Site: saxony
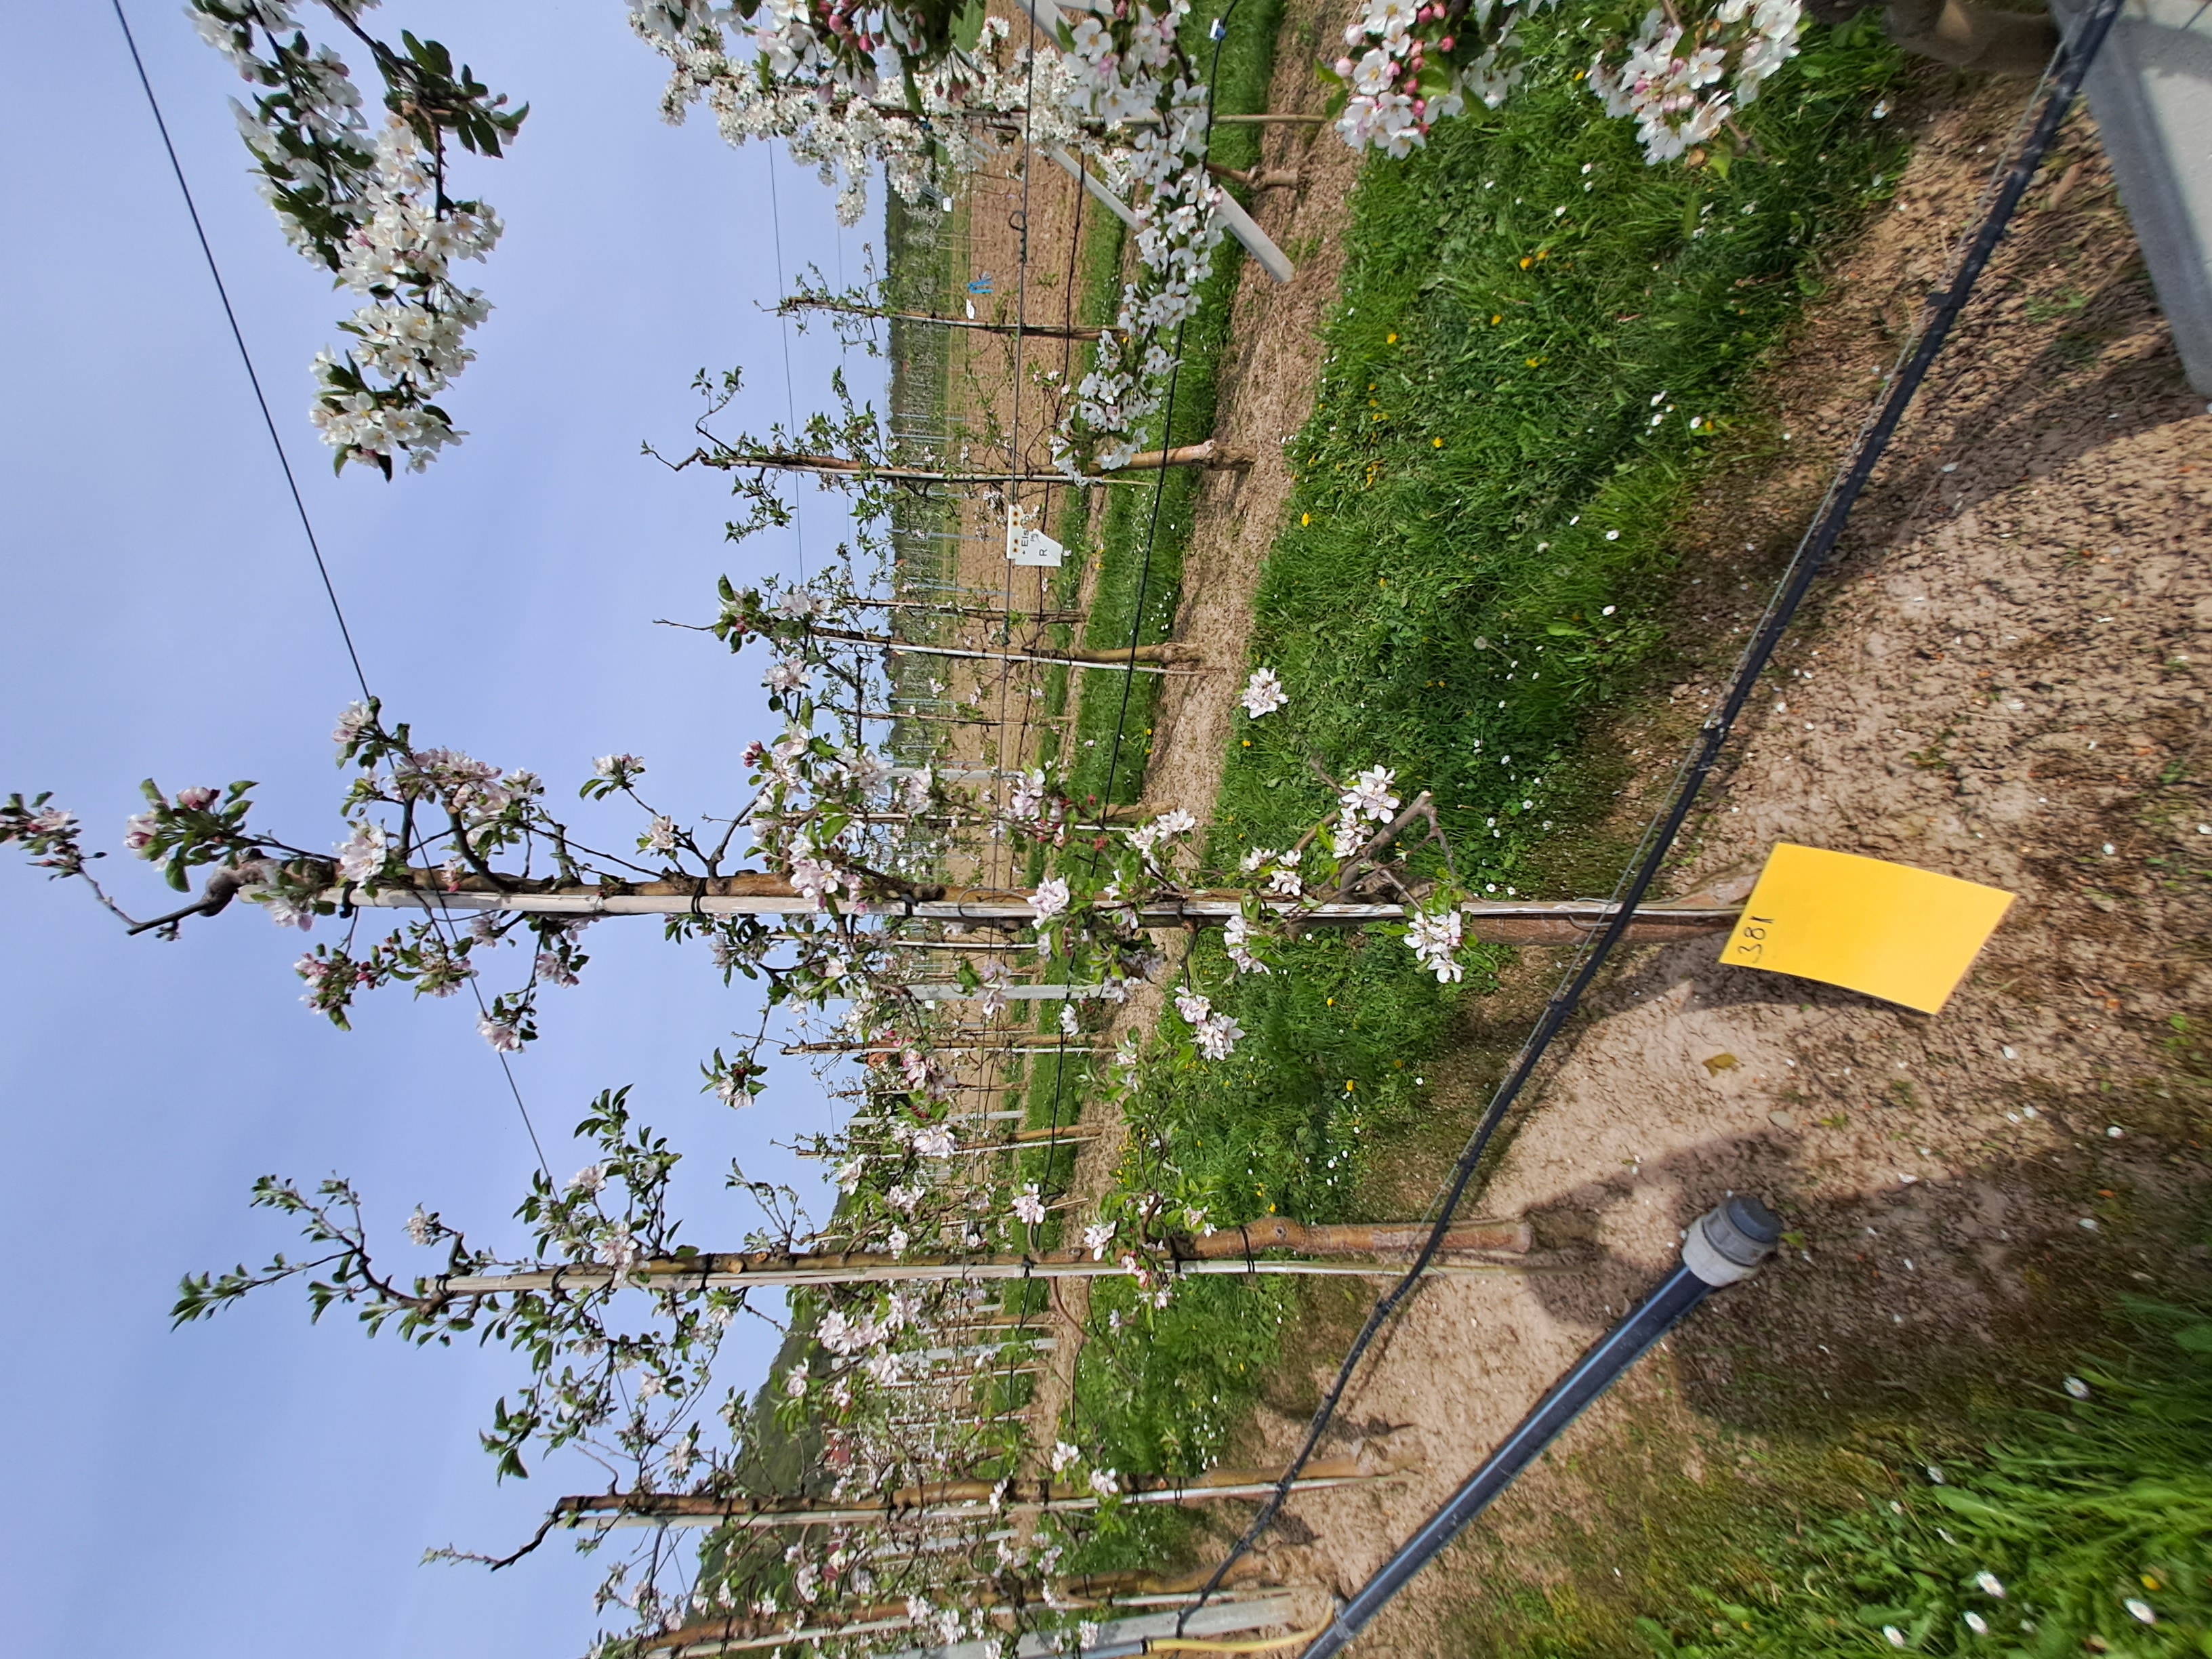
Growth stage (BBCH 65): Flowering